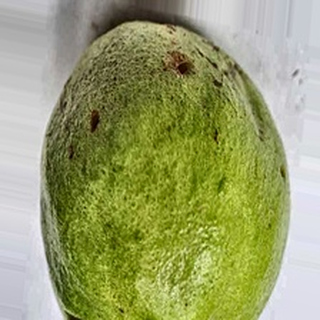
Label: guava_fruit_fly